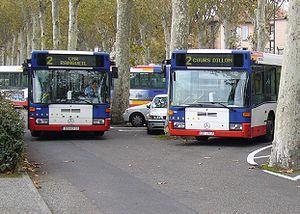
Les transports à Toulouse et dans son agglomération ont évolué avec l'accroissement de la ville. Dans l'agglomération, les déplacements se font principalement par automobile. Les déplacements en automobile sont majoritaires et les autres modes de transport sont disqualifiés. La construction de nombreux parcs de stationnement en centre-ville dans la décennie 1980-1990 a renforcé cette tendance, mais la construction de lignes de métro amorce un mouvement inverse. Dans le domaine de la circulation cycliste, les pistes cyclables sont assez peu développées.
La Société d'économie mixte des voyageurs de l'agglomération toulousaine est la société qui a géré le réseau de transport en commun couvrant la ville de Toulouse et sa proche banlieue, de 1973 à 2004. Elle exploitait 64 lignes de bus urbains et une ligne de métro type VAL, ainsi que 22 lignes de cars interurbains du réseau Arc-en-Ciel.